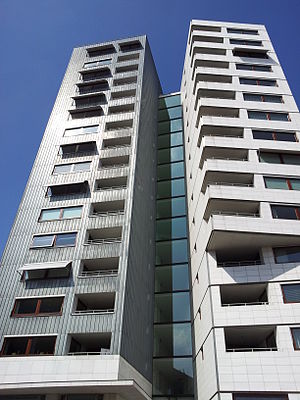
Maastricht / Galleri
Maastricht er en kommune og en by, beliggende i den sydlige provins Limburg i Nederlandene. Kommunens areal er på 60,03 km², og indbyggertallet er på 122.418 pr. 1. april 2016.